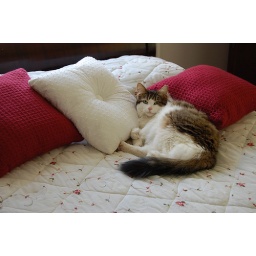
I'm visiting my aunt's house in Ann Arbor and I was suitably greeted here by her gorgeous cat Tommy.